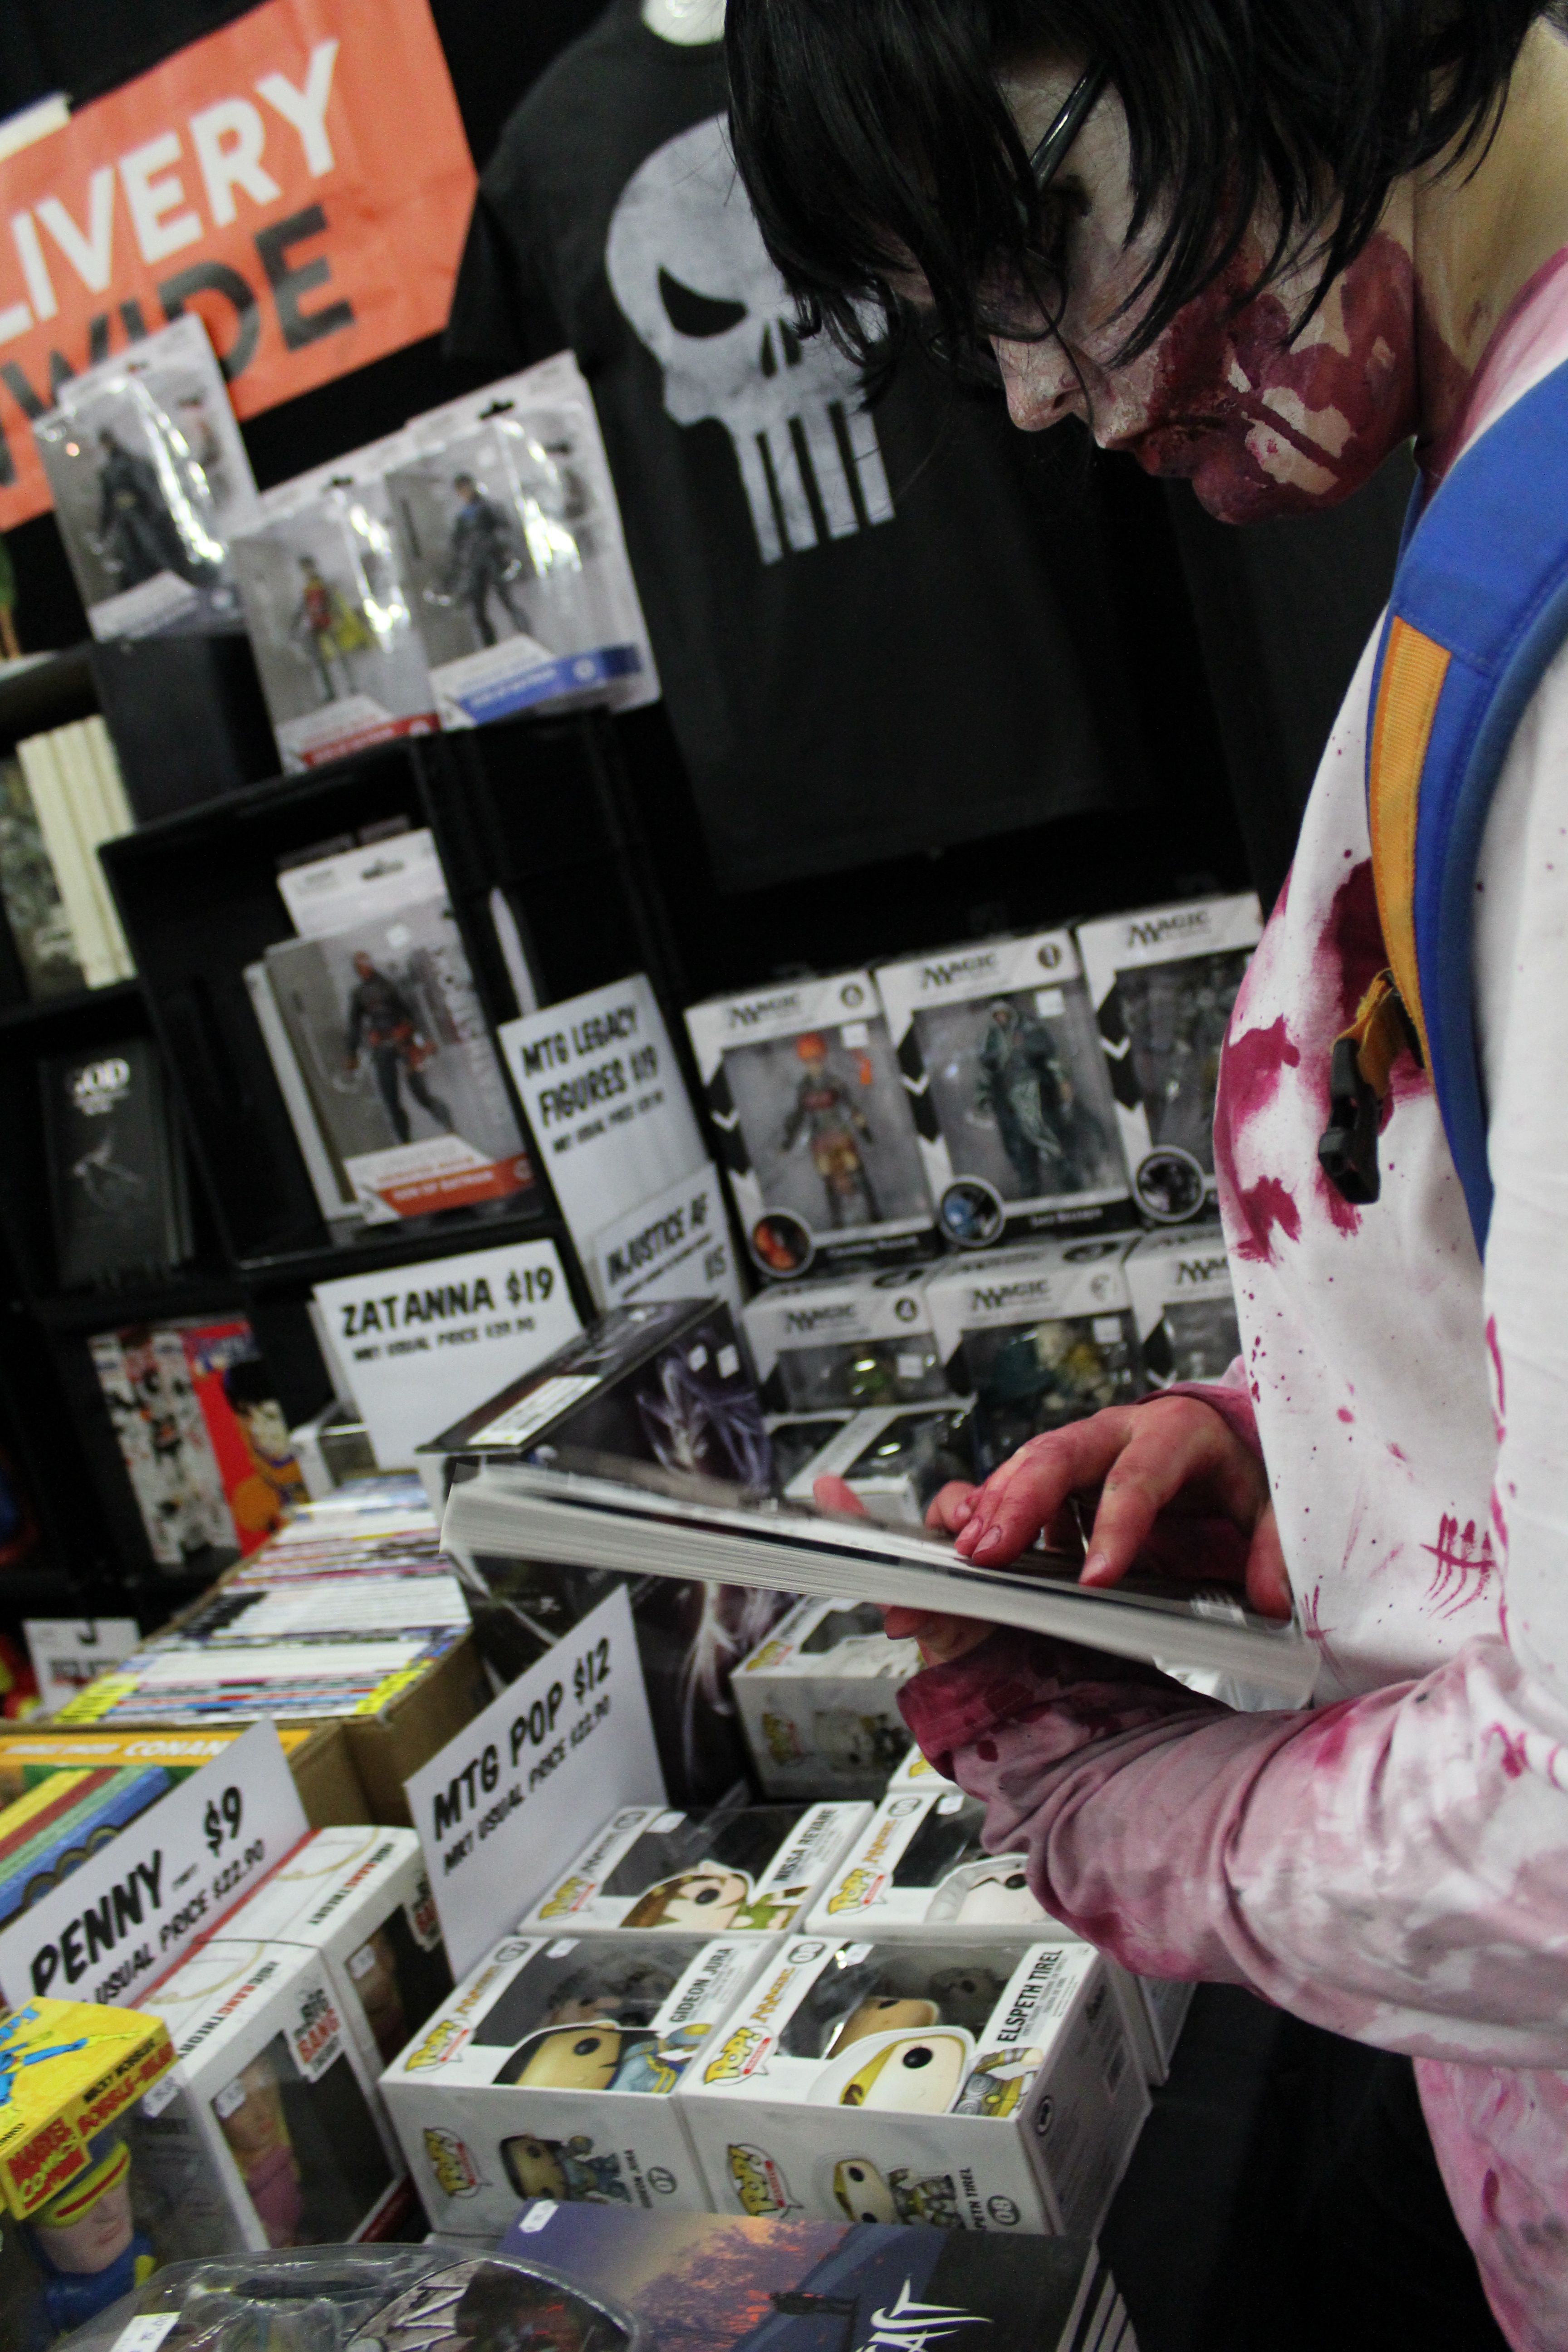
looking, cosplay, comics, jeff the killer